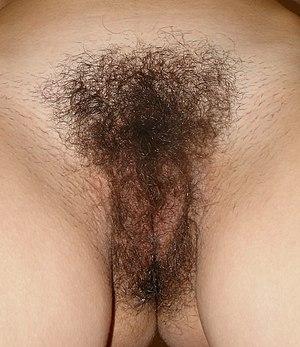
La vulve est la partie externe du système reproducteur féminin. L'organe comprend entre autres le mont du pubis, les grandes lèvres, les petites lèvres, le clitoris, le bulbe du vestibule, le vestibule vulvaire, le méat urétral, l'ouverture vaginale, les glandes de Bartholin et les glandes de Skene. La vulve protège le vagin et indirectement l'utérus par ses lèvres vaginales internes et externes. Les muscles du plancher pelvien soutiennent les structures de la vulve ; d'autres muscles du triangle urogénital apportent également soutien.